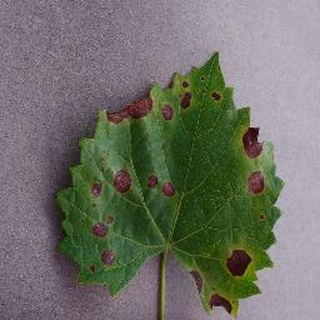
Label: grape_black_rot